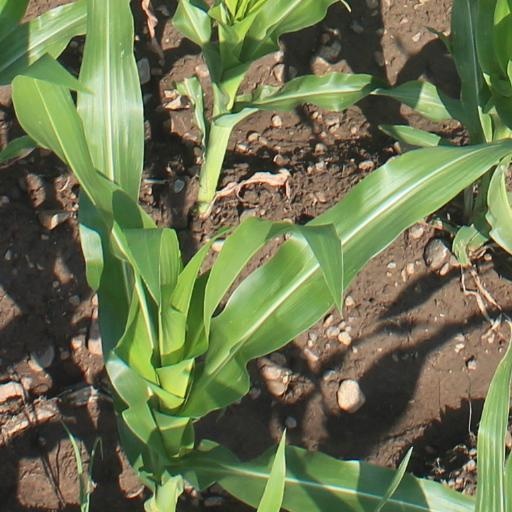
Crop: maize; corn